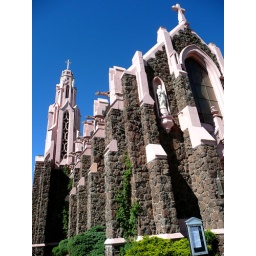
1930s era Catholic church built of local lava rock in Flagstaff.